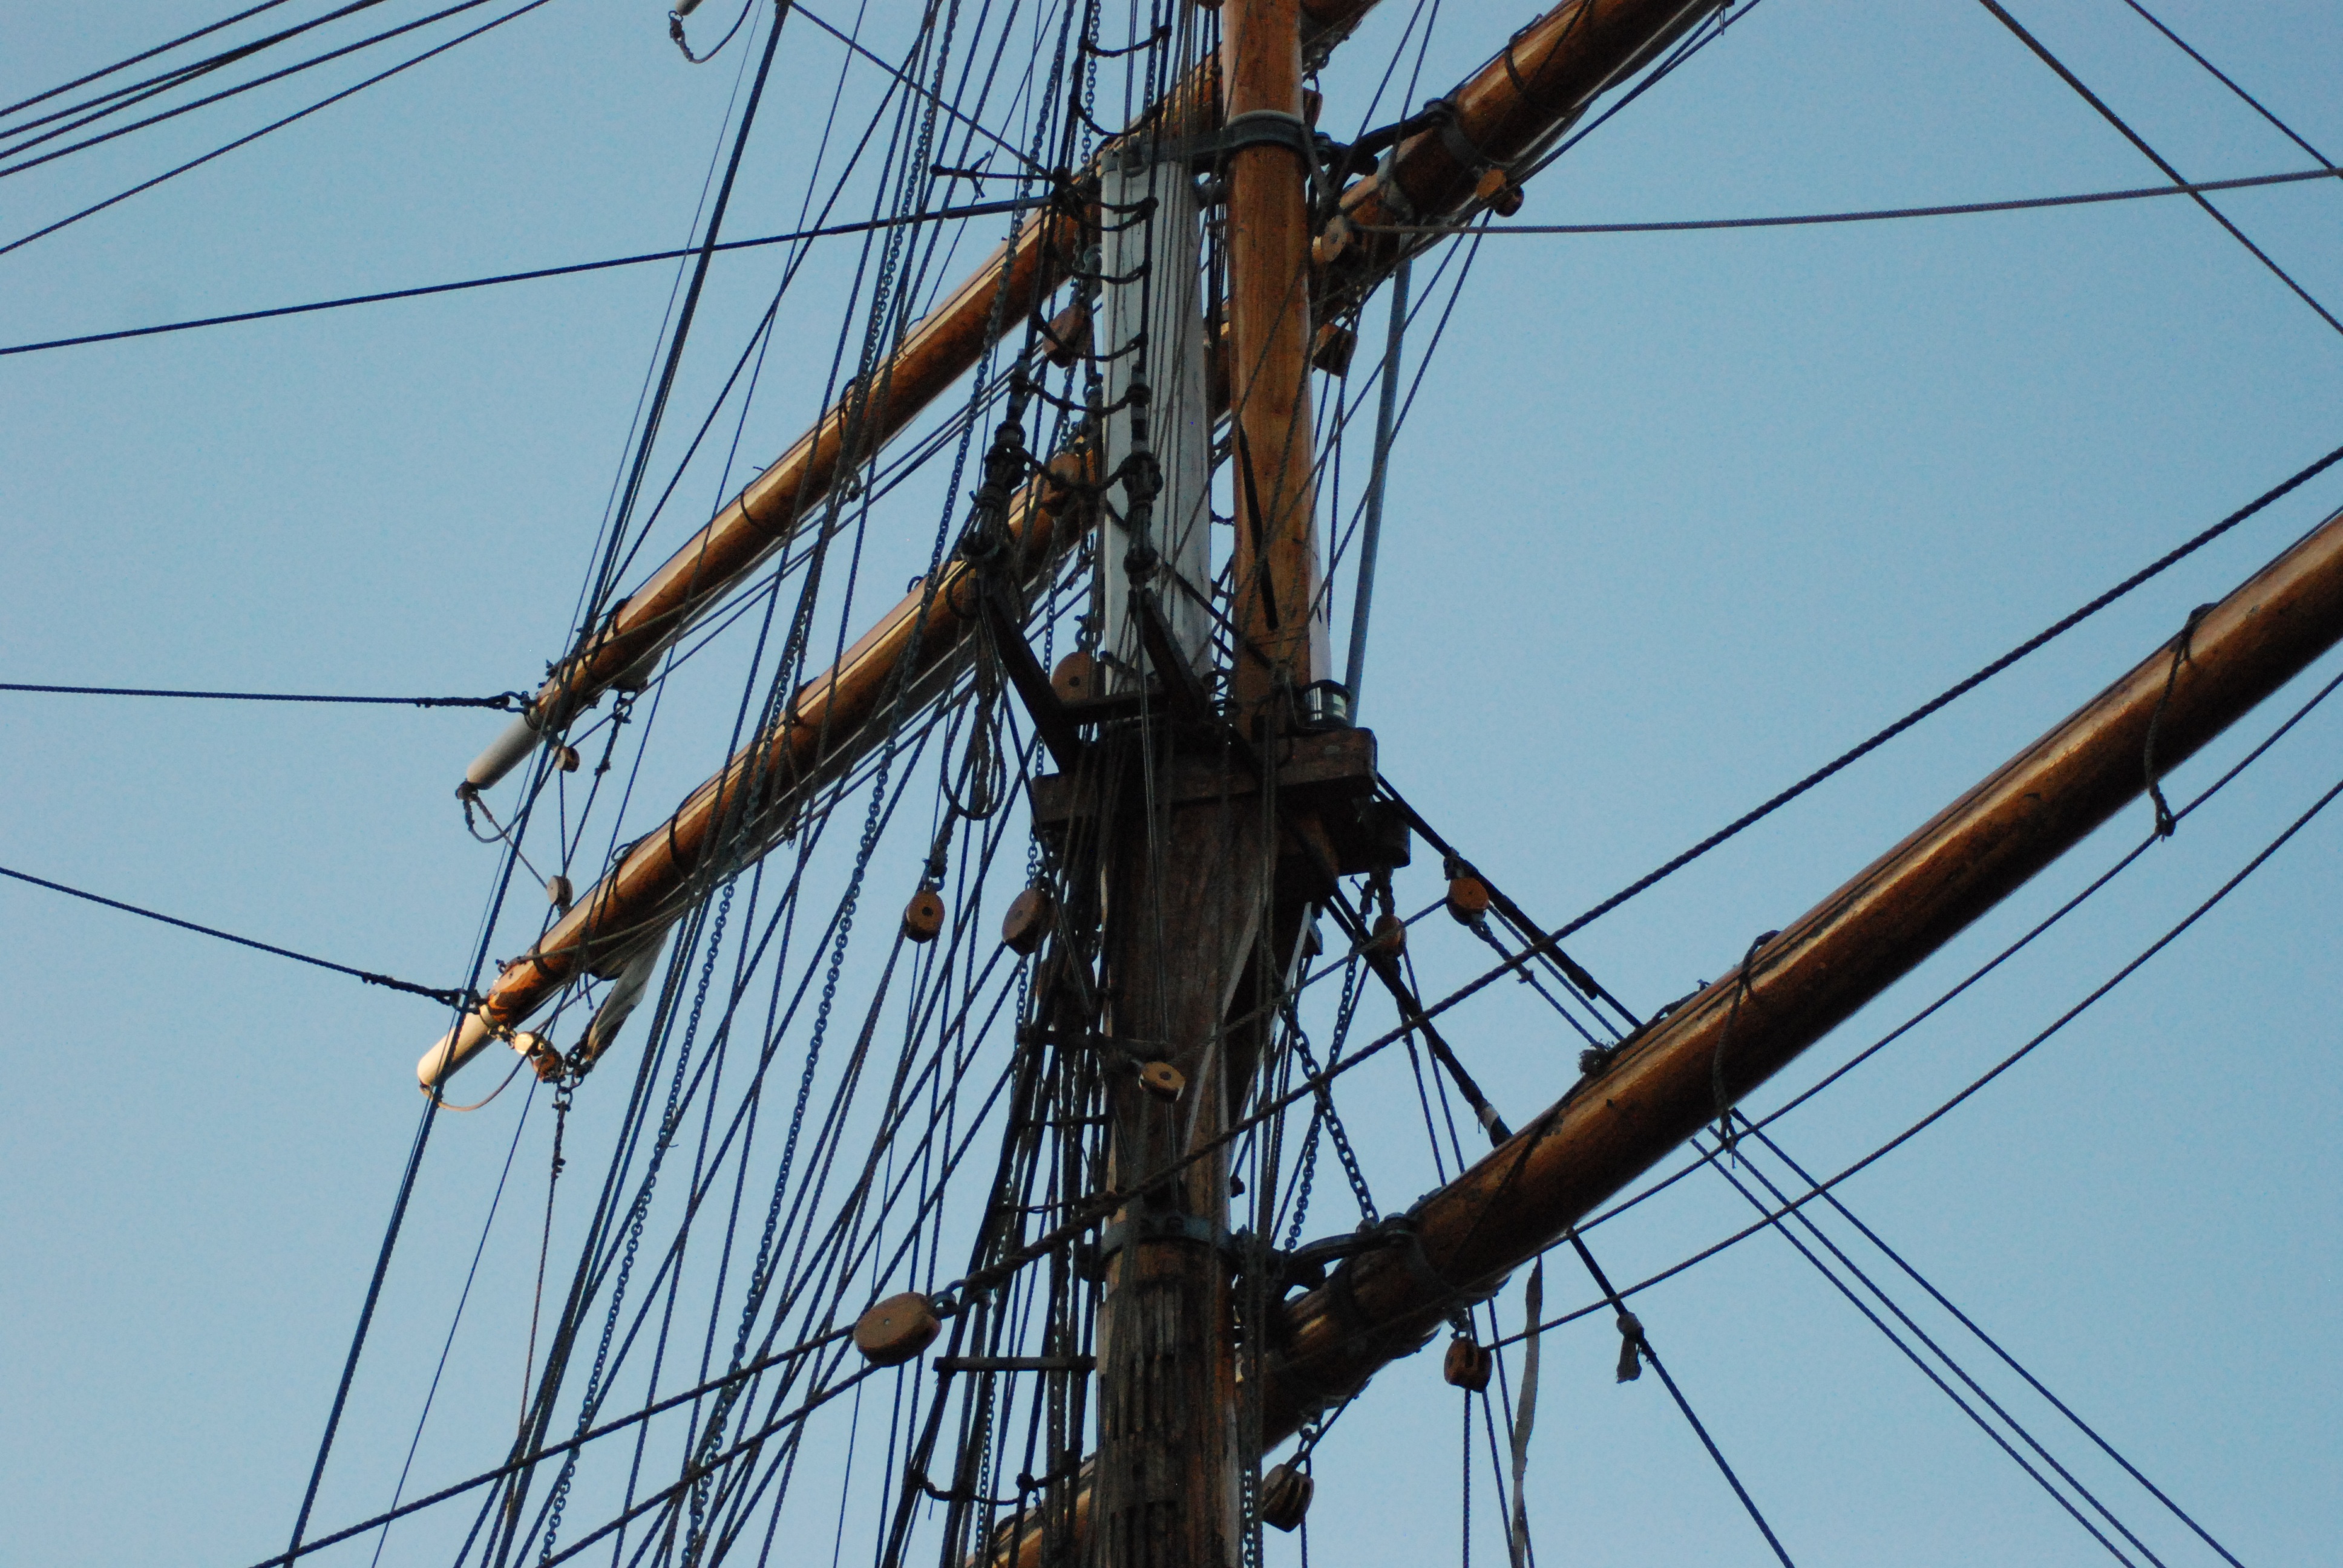
rope, sky, vintage, antique, retro, ship, vehicle, tower, mast, rigging, harbor, electricity, sailboat, nautical, sail, wooden, navigation, schooner, sailing ship, tall ship, galleon, outdoor structure, electrical supply, overhead power line